Nitin Rakesh

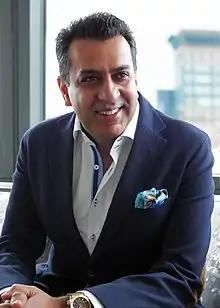

Nitin Rakesh, an Indian-American businessman, author, and philanthropist, is currently the Chief Executive Officer and Director of Mphasis. Prior to that, Rakesh was Syntel's CEO and president, as well as CEO and Managing Director of Motilal Oswal Asset Management Company Ltd., and as Chief Executive of State Street Syntel Services, a joint venture between Syntel and State Street Bank.